1st Polish Corps (Polish Armed Forces in the West)

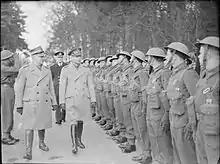
King George VI and General Władysław Sikorski, Prime Minister of the Polish government-in-exile, inspecting a guard of honour of the 1st Polish Corps at Glamis, Scotland, 8 March 1941.

For most of its existence the core of the Corps was composed of a variety of en cadre units. Once these had been formed into full tactical units, they were dispatched to the fronts separately, as parts of other Allied commands. The units created out of First Corps' nominal infantry brigades were 1st Armoured Division, 1st Independent Parachute Brigade, 1st Reconnaissance Regiment, and a variety of other detachments.